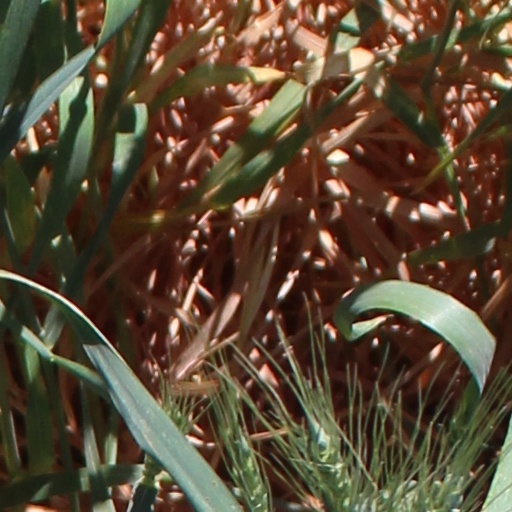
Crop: wheat